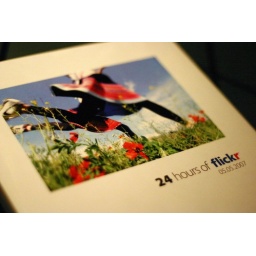
free coffee table book by the Flickr team